2018 FIFA World Cup final

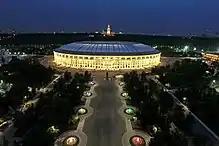
The exterior of the Luzhniki Stadium at night with Moscow State University in the background

The Luzhniki Stadium, previously known as the Grand Arena of the Central Lenin Stadium until 1992, originally opened in 1956 as part of the Luzhniki Olympic Complex to host the USSR Summer Spartakiade. It served as the national stadium of the country, hosting many matches for the Russia national team and its predecessor, the Soviet Union national team. In the past, it was the home ground at various times for CSKA Moscow, Torpedo Moscow, and Spartak Moscow. However, , there are currently no clubs based at the stadium.